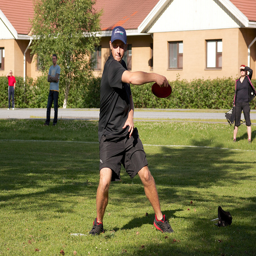
A man standing on a lush green field holding a frisbee.
A young man is preparing to throw a Frisbee.
A man is preparing to launch a frisbee with an overhand swing.
A man in black shirt and shorts playing frisbee in lawn.
A group of people playing frisbee in a residential area